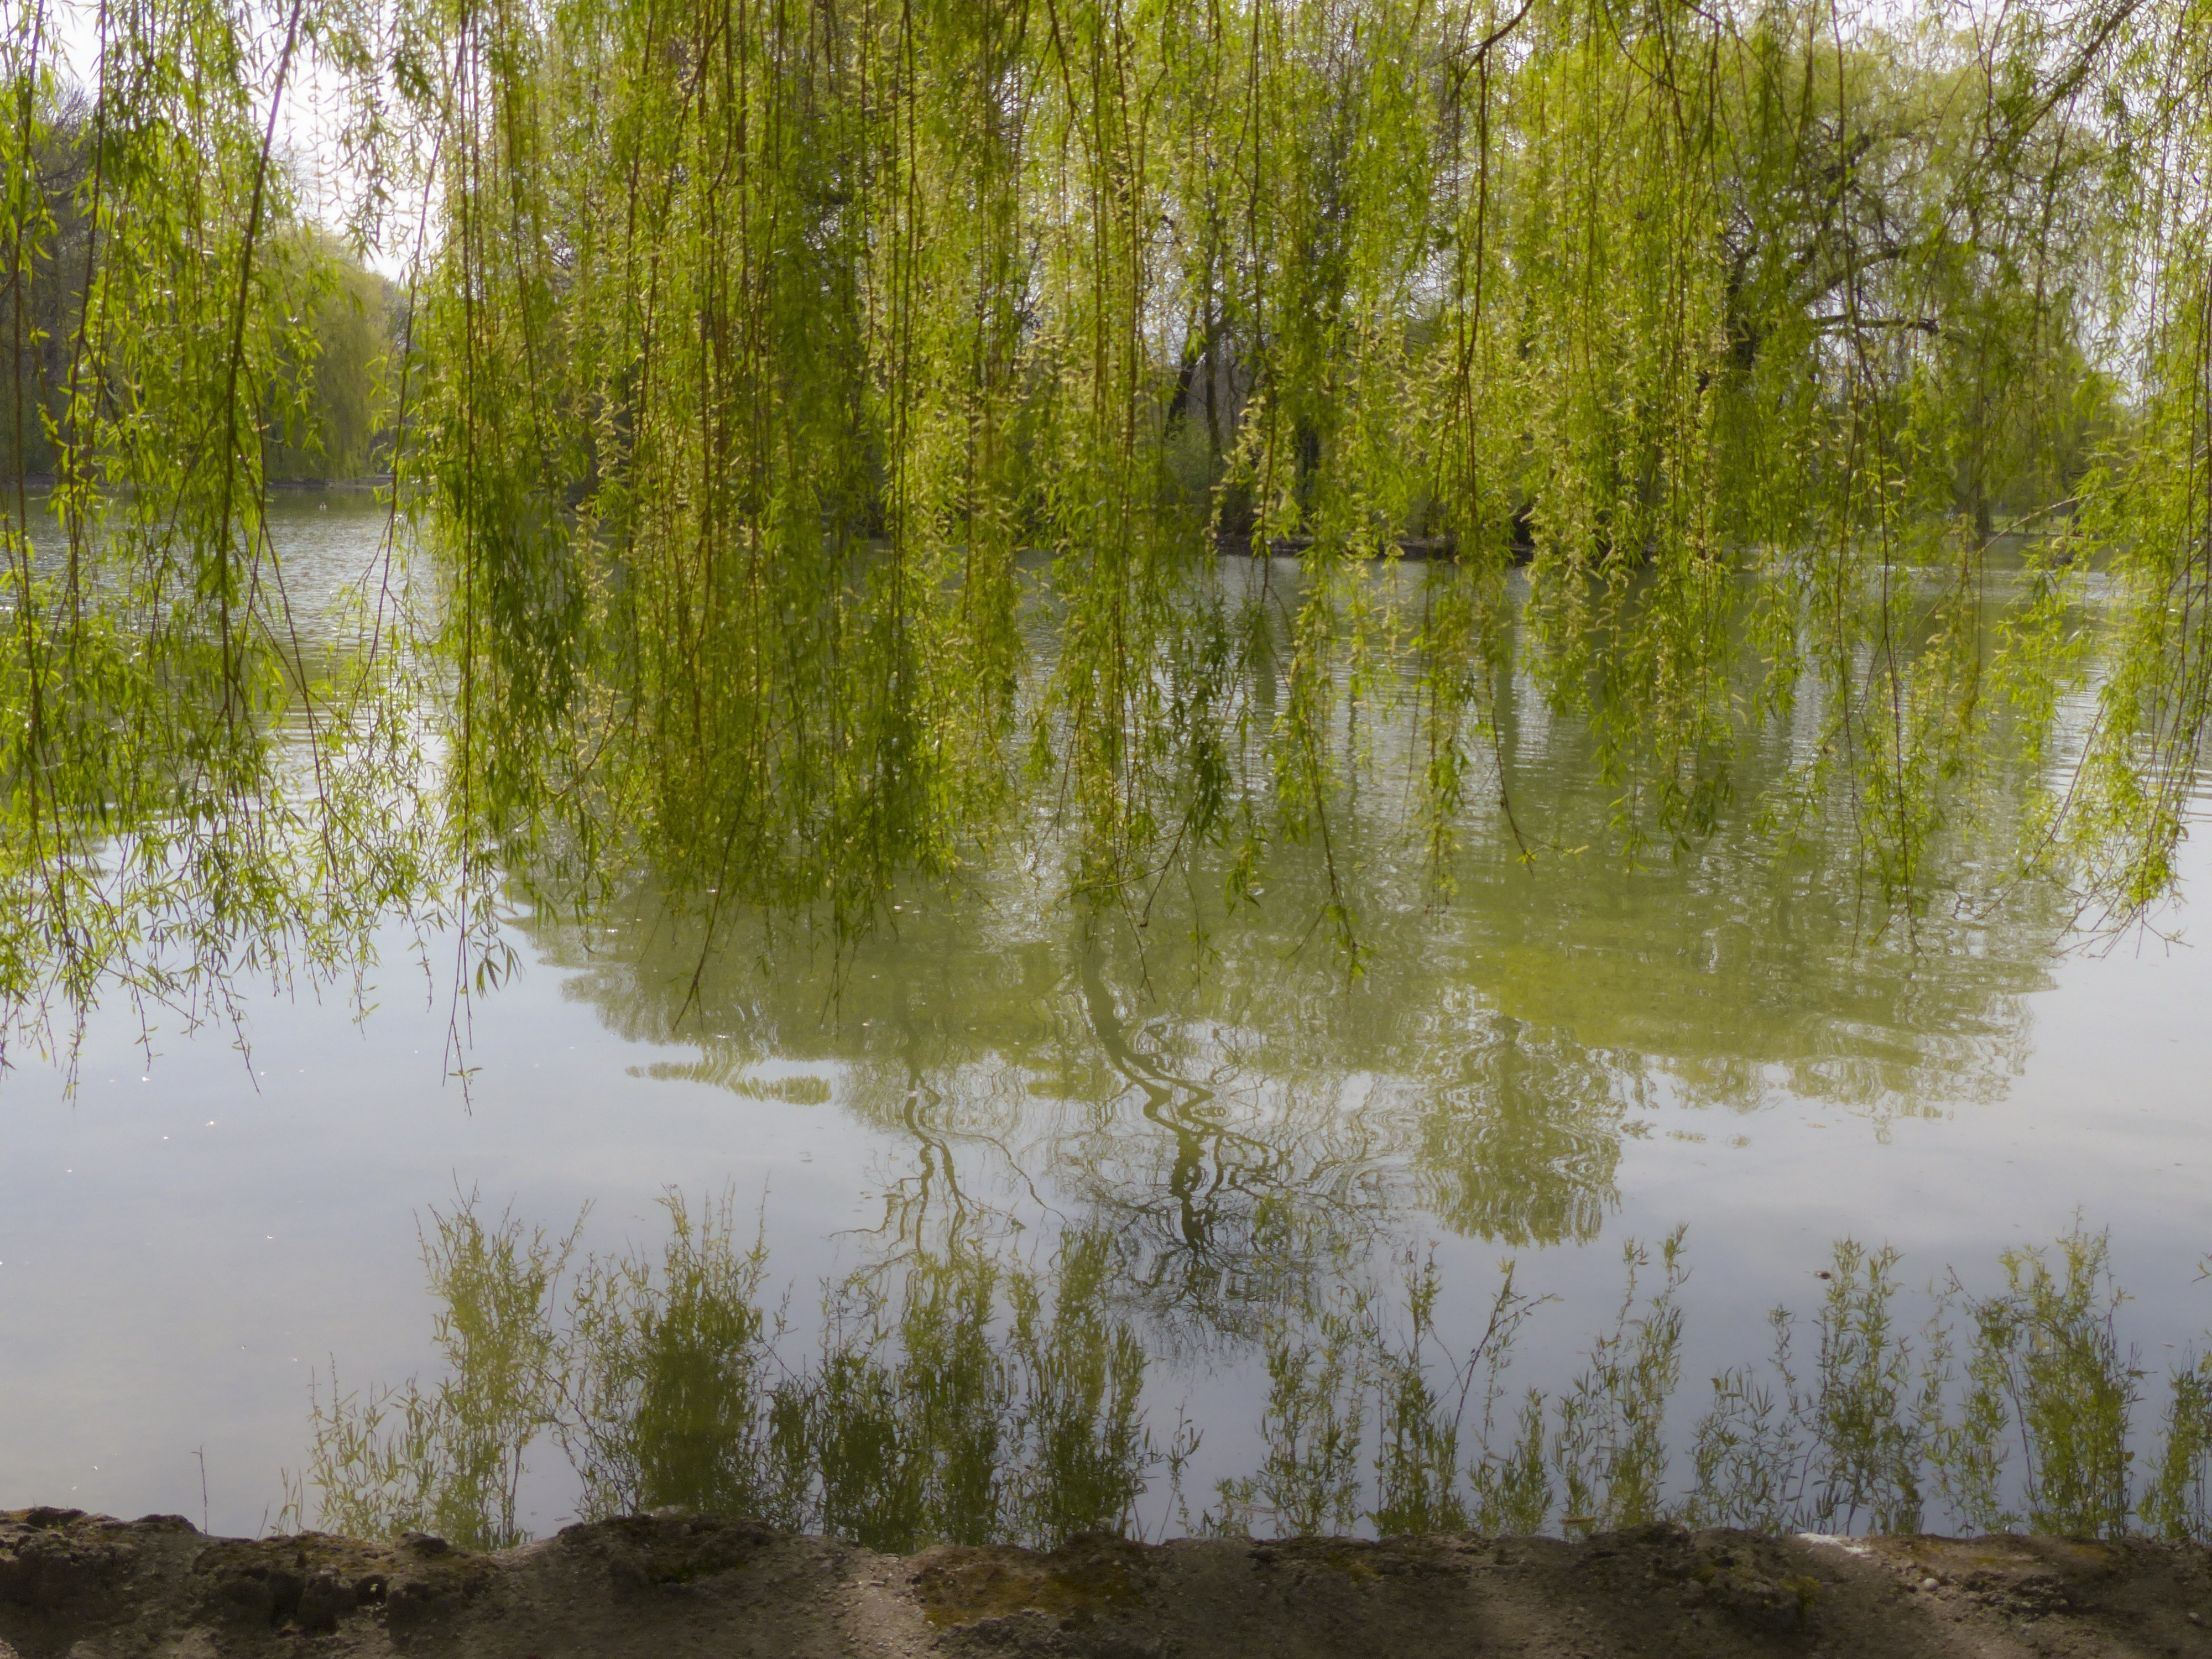
landscape, tree, water, nature, marsh, swamp, plant, countryside, lake, river, pond, stream, reflection, park, scenery, willow, wetland, bog, floodplain, woodland, habitat, ecosystem, fish pond, natural environment, woody plant, bayou